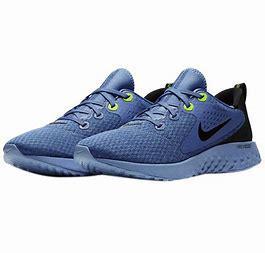
Brand: Nike
Model: Legend React